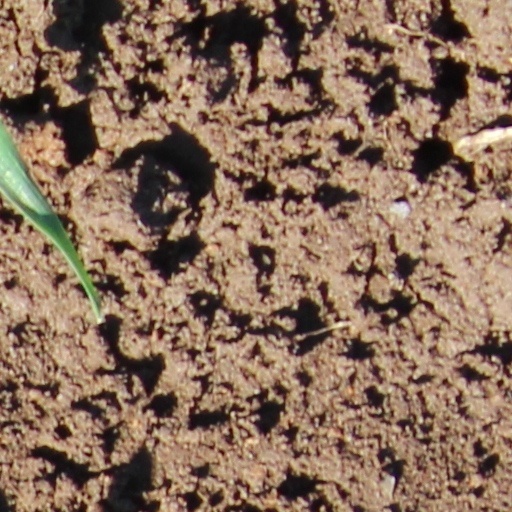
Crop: wheat